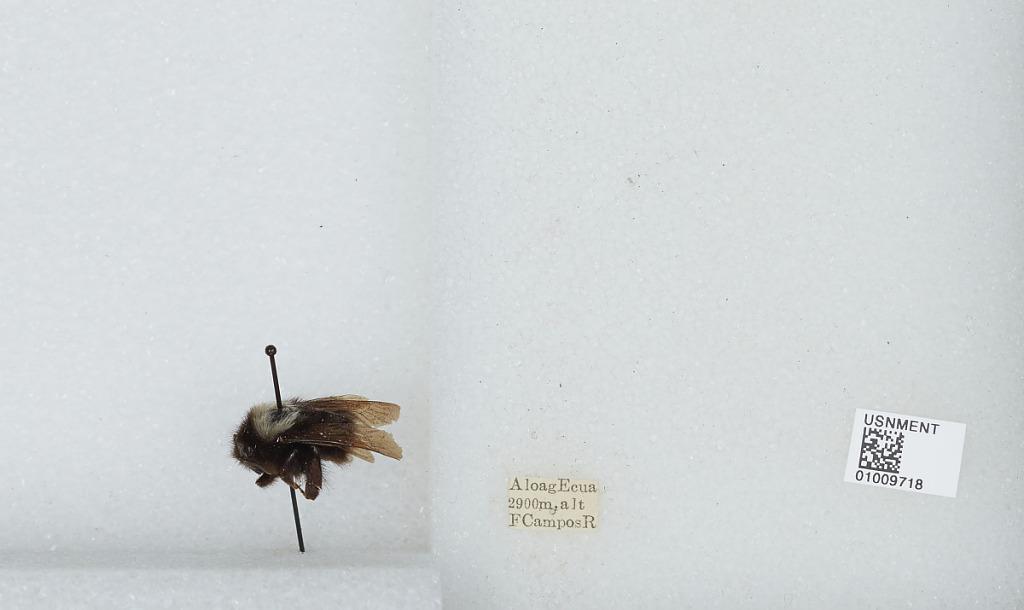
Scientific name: Bombus (Funebribombus) funebris funebris Smith
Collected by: F. Campos R.
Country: Ecuador
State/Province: Pinchincha
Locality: Aloag
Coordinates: -0.4681, -78.585